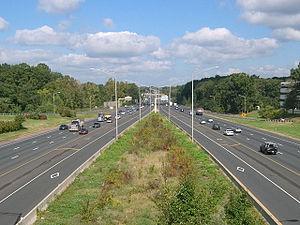
L'interstate 91 au Connecticut est un segment de l'interstate 91, une autoroute inter-États des États-Unis située dans le nord-est du pays, dans la région de la Nouvelle-Angleterre. Elle relie les états du Connecticut, du Massachusetts et du Vermont à la frontière Canado-Américaine au nord, et à la mégalopole de BosWash au sud. L'I-91 mesure au total un peu plus de 460 kilomètres.
L'Interstate 91 est une autoroute inter-États des États-Unis, située dans le nord-est du pays. Elle traverse les États du Connecticut, du Massachusetts et du Vermont selon un axe nord/sud, en étant une autoroute connectrice majeure du centre du Connecticut et du centre du Massachusetts. De plus, elle est l'une des trois autoroutes inter-États nord/sud situées exclusivement en Nouvelle-Angleterre, avec l'Interstate 89 et l'Interstate 93. Elle traverse principalement les villes de New Haven, Hartford, Springfield ainsi que White River Junction et St. Johnsbury au Vermont. D'une longueur de 467 kilomètres, elle est la plus longue autoroute nord/sud de la Nouvelle-Angleterre à être exclusivement située dans ces États.